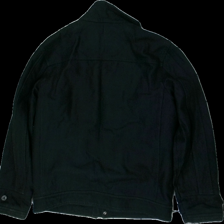
View: back
Type: Jacket
Category: Men
Brand: Not in the list
Brand text on label: US Polo assn
Colors: Black
Material: 100% viscose
Cut: Regular
Size: M
Season: All
Damage: broken zipper
Damage location: middle center
Price range: 50-100
Recommended usage: Export